Antonio Carpio

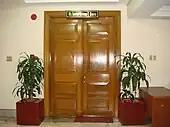
Office of Antonio T. Carpio, new Supreme Court of the Philippines building.

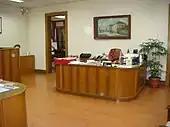
Chambers of Carpio.

Carpio received the Presidential Medal of Merit from President Fidel Ramos in 1998 for his "distinguished and exemplary service" to the country, the Outstanding Achievement in Law Award from the Ateneo de Manila Alumni Association, and an honorary Doctorate of Laws from the Ateneo de Davao University. The University of the Philippines Alumni Association named him Outstanding U.P. Alumni in Public International Law in 2015 and the Most Distinguished Alumni in 2017.